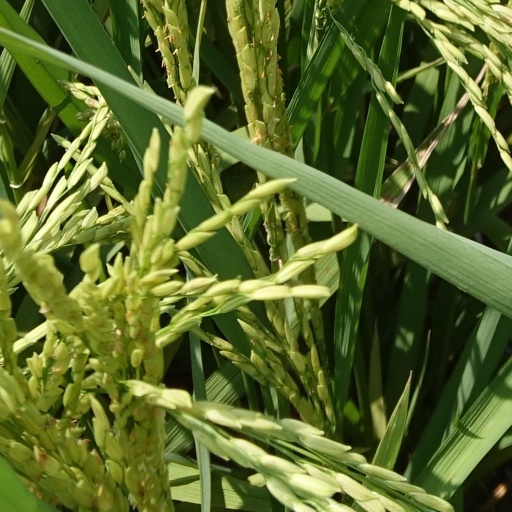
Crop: rice